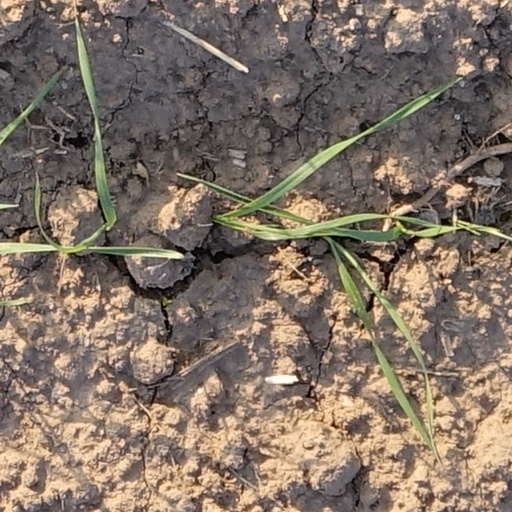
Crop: wheat